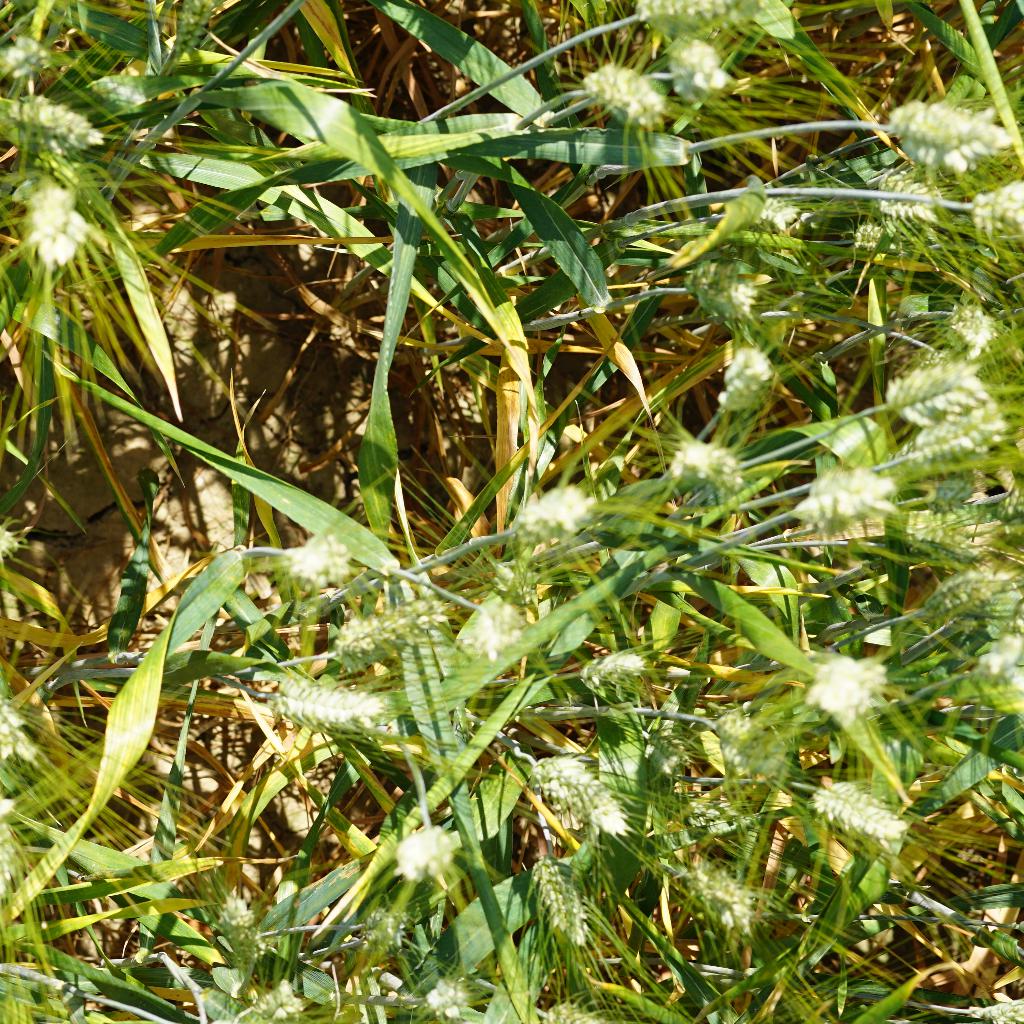
Country: France
Location: Gréoux
Wheat development stage: Filling